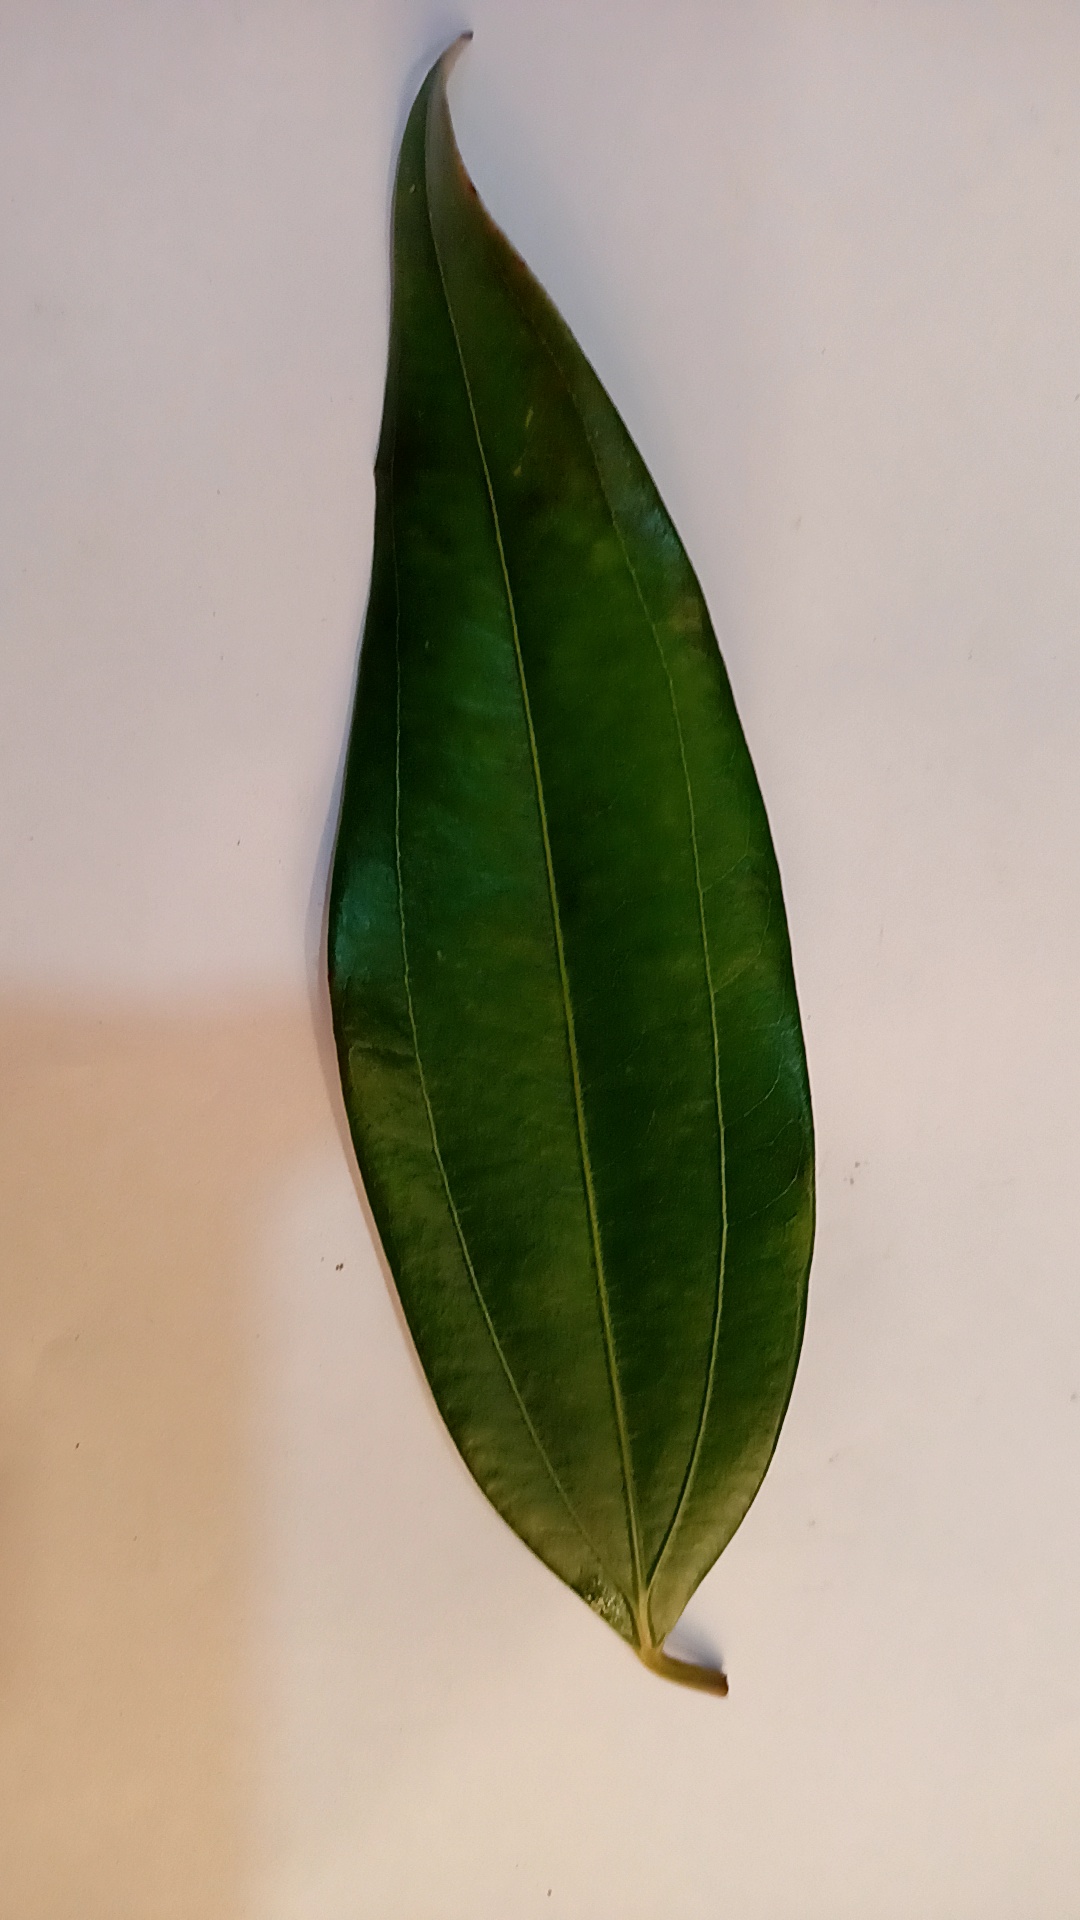
Label: Healthy